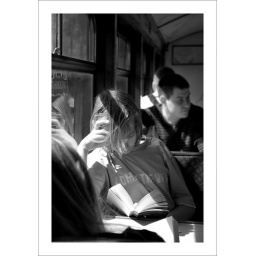
concentrating on reading a book on the train between blaneau ffestiniog and porthmadog in north wales